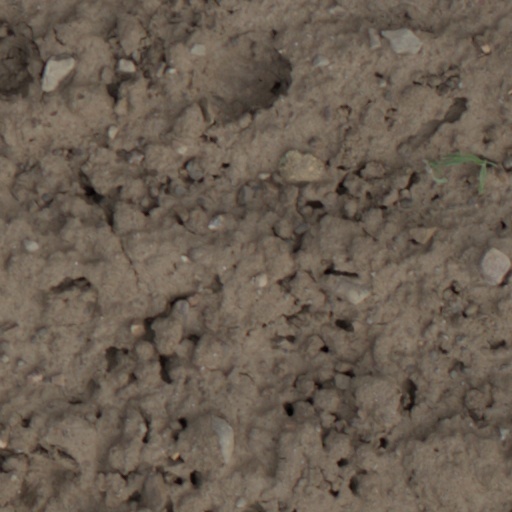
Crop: wheat